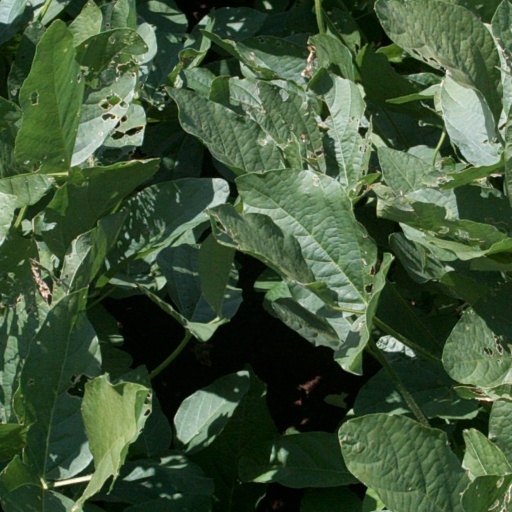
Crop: soybean